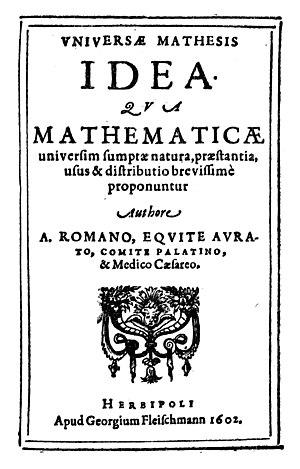
Adriaan van Roomen, qui latinisait son nom en Adrianus Romanus, francisé en Adrien Romain, né à Louvain, le 29 septembre 1561, mort à Mayence le 4 mai 1615, est un médecin et mathématicien.